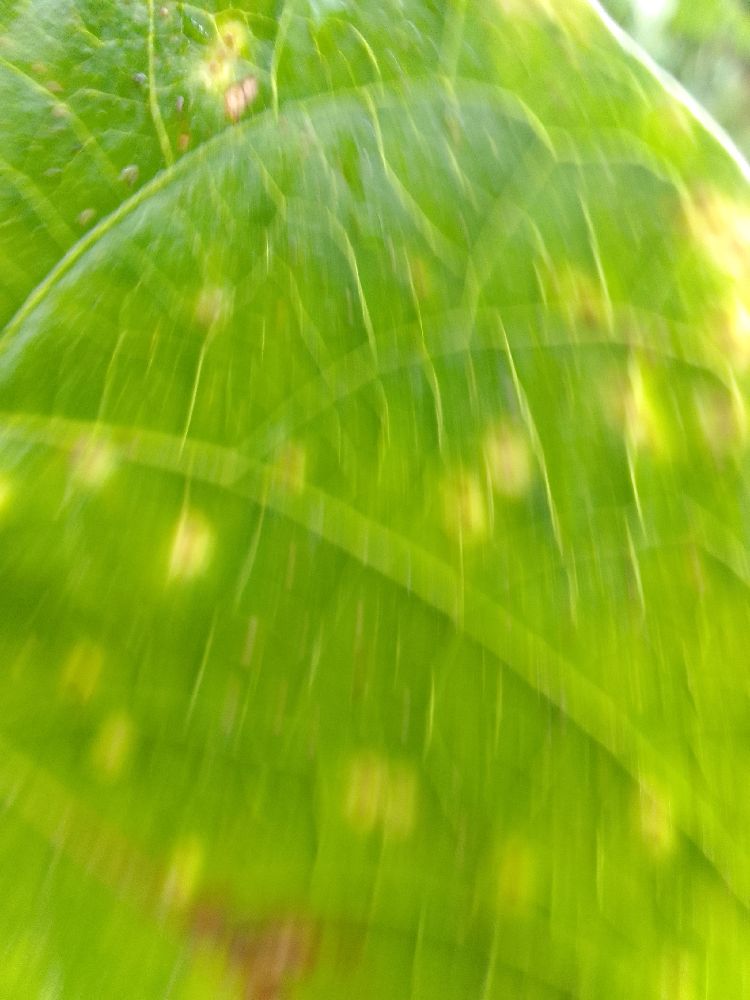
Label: rust